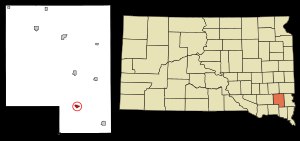
Viborg (South Dakota)
Viborg's placering i Turner County og Turners County's placering i South Dakota
Viborg er en by i Turner County, South Dakota, USA. Der var 782 indbyggere i 2010.